Needle remover

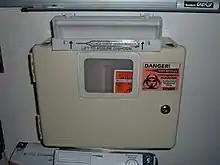
A wall-mounted sharps container

A needle remover is a device used to physically remove a needle from a syringe. In developing countries, there is still a need for improvements in needle safety in hospital settings as most of the needle removal processes are done manually and under severe risk of hazard from needles puncturing skin risking infection. These countries cannot afford needles with individual safety devices attached, so needle-removers must be used to remove the needle from the syringe. This lowers possible pathogen spread by preventing the reuse of the syringes, reducing incidents of accidental needle-sticks, and facilitating syringe disposal.